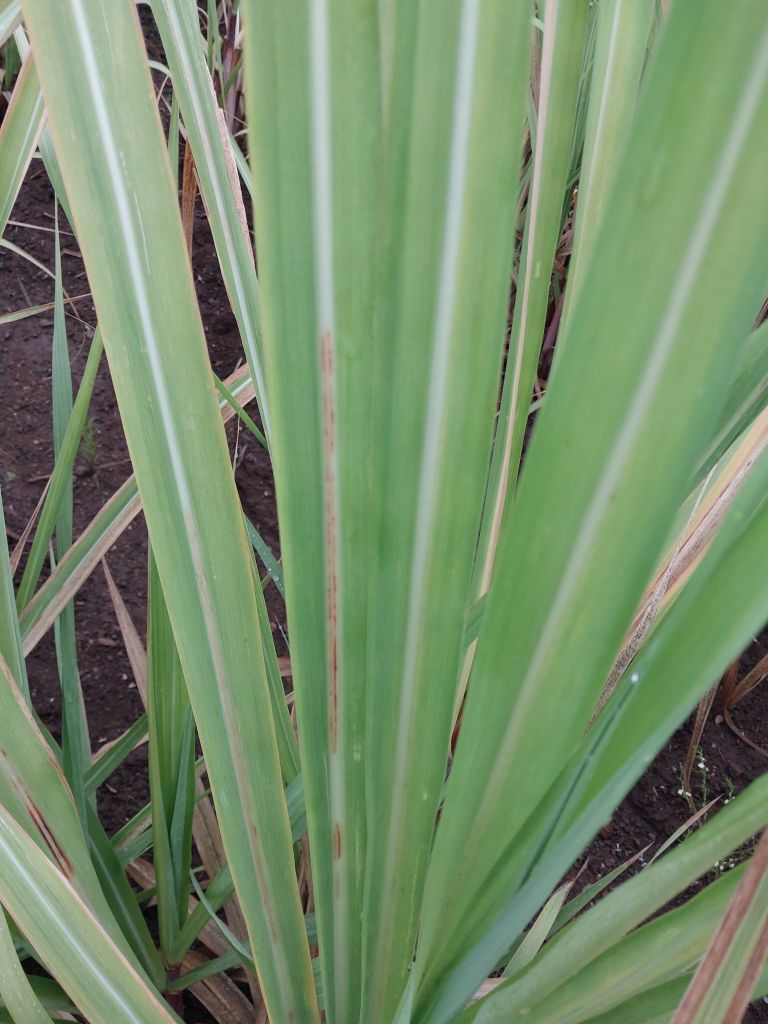
Label: Brown Spot